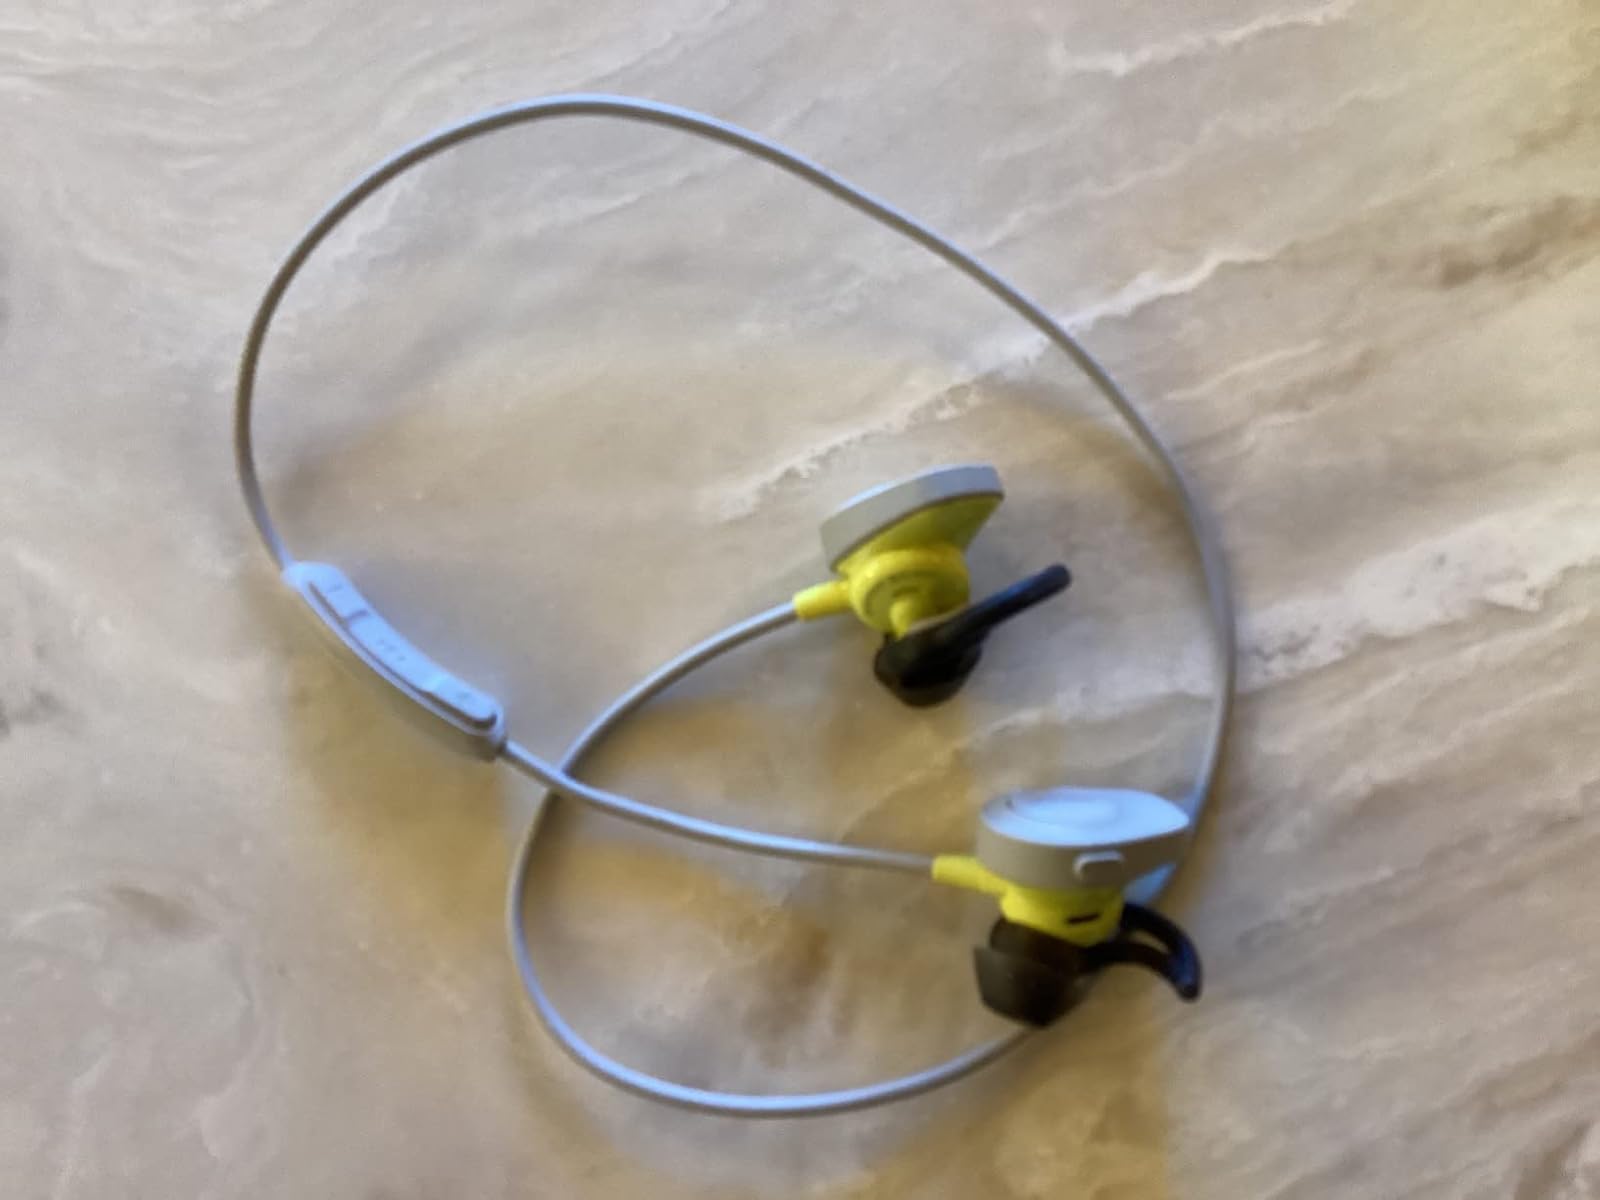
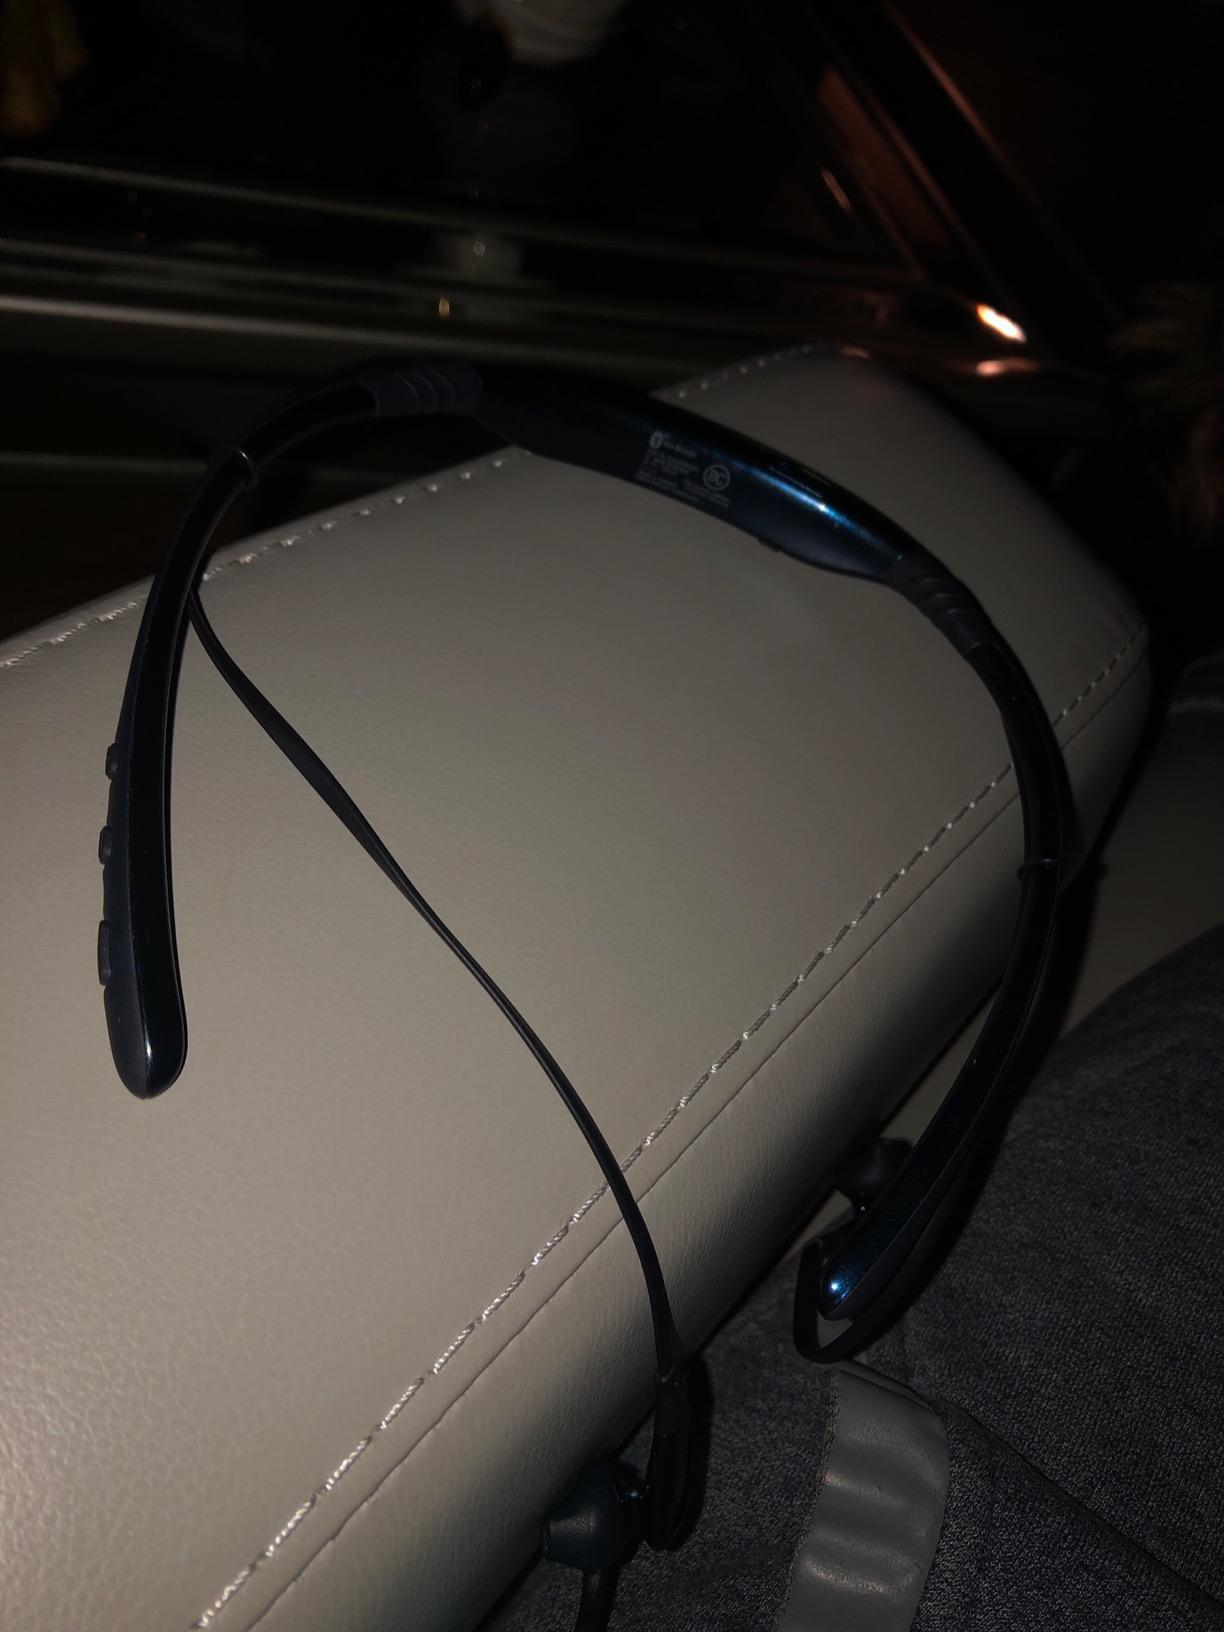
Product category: headphones
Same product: no